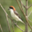
Label: bird